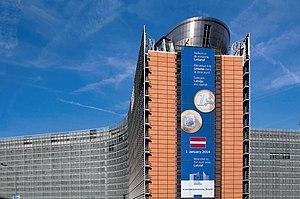
L'introduction de l'euro en Lettonie découle du traité d'Athènes de 2003 qui a permis l'adhésion de la Lettonie à l'Union européenne le 1ᵉʳ mai 2004. La monnaie de la Lettonie était le lats avant l'adoption de l'euro. Selon le traité d'Athènes, les nouveaux membres du l'Union européenne « doivent rejoindre l'union économique et monétaire à partir de la date d'adhésion », ce qui signifie que la Lettonie devait adopter l'euro, ce qu'elle a fait au 1ᵉʳ janvier 2014.